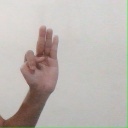
अक्षर: भ